Quebec City Marathon

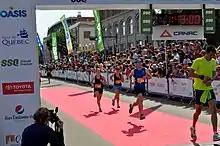
Quebec City Marathon in 2013.

The Beneva Quebec City Marathon, is an annual point-to-point Boston Marathon qualifying marathon (42.195 km/26.219 mi) race between Lévis and Quebec City, Quebec, Canada. It has been held in August every year since 1998 and currently can reach up to 12,700 participants in all of the events combined. Along with the full marathon, a half marathon, a 10 km, a 5 km and children's events are arranged as well.